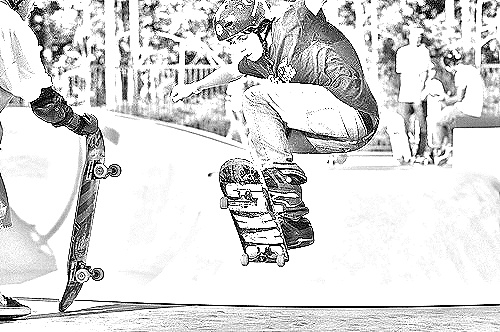
Portrait style: Sketch Portrait